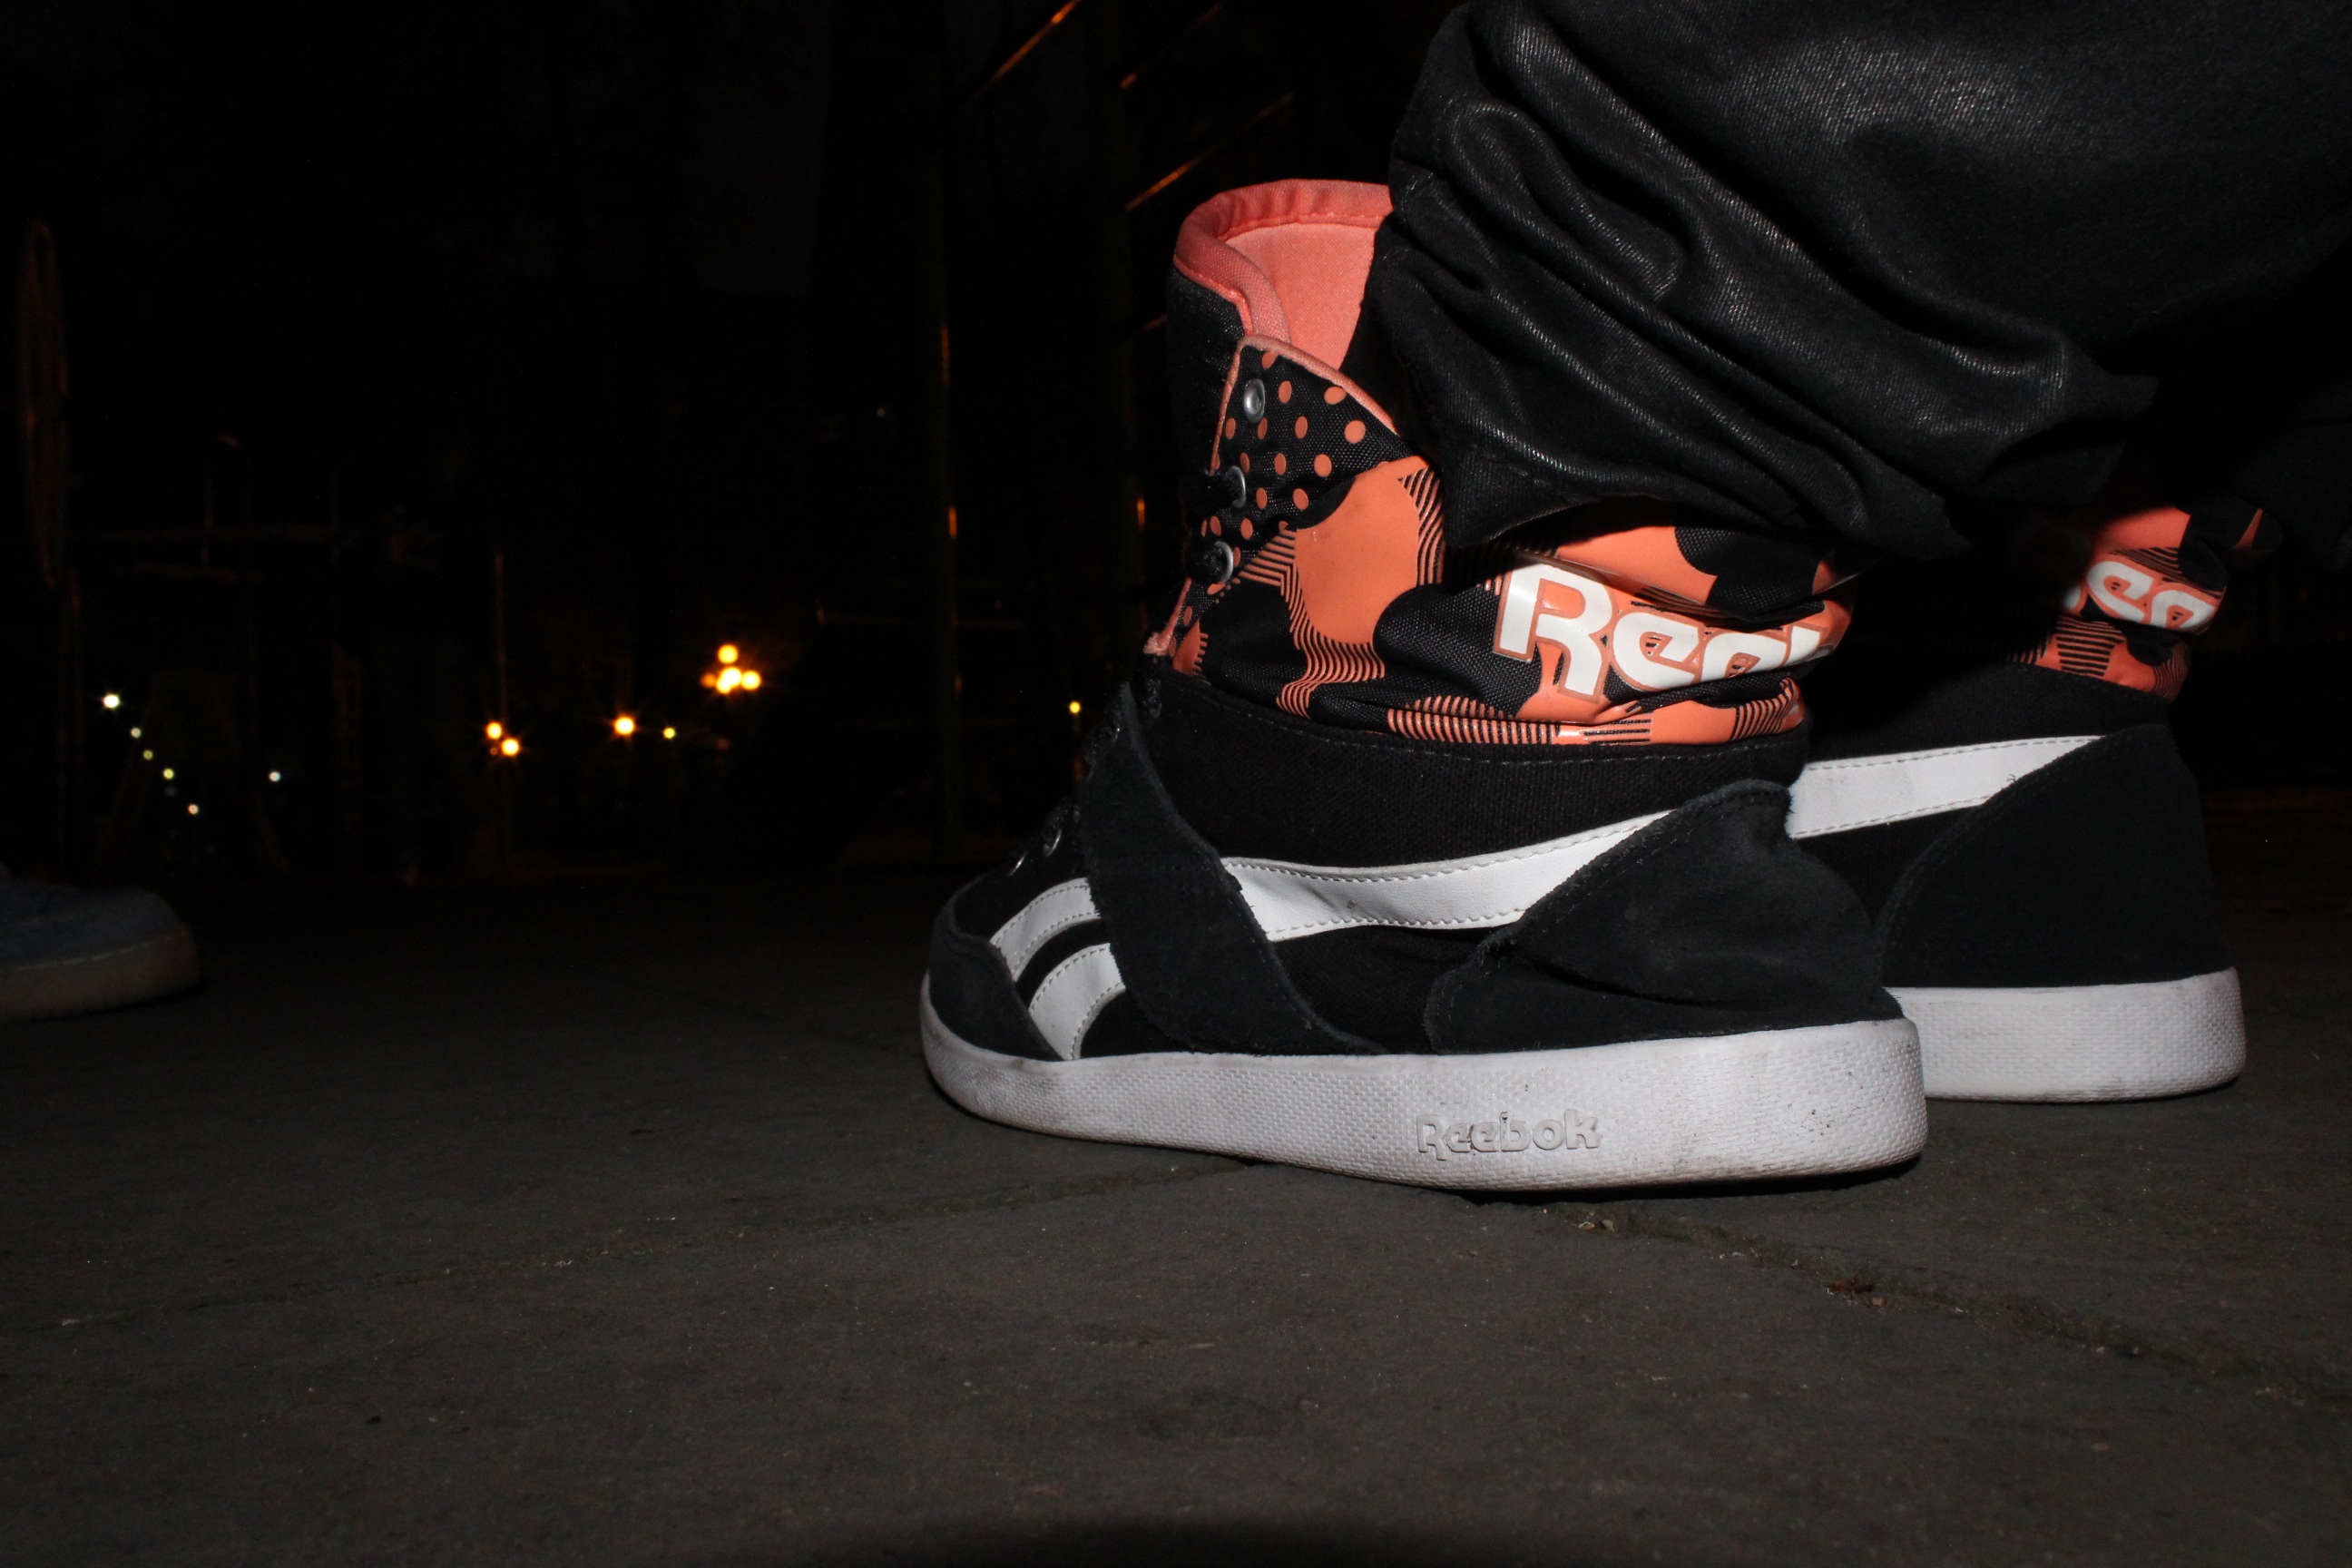
shoe, white, night, spring, red, soil, fashion, clothing, black, shoes, footwear, reebok